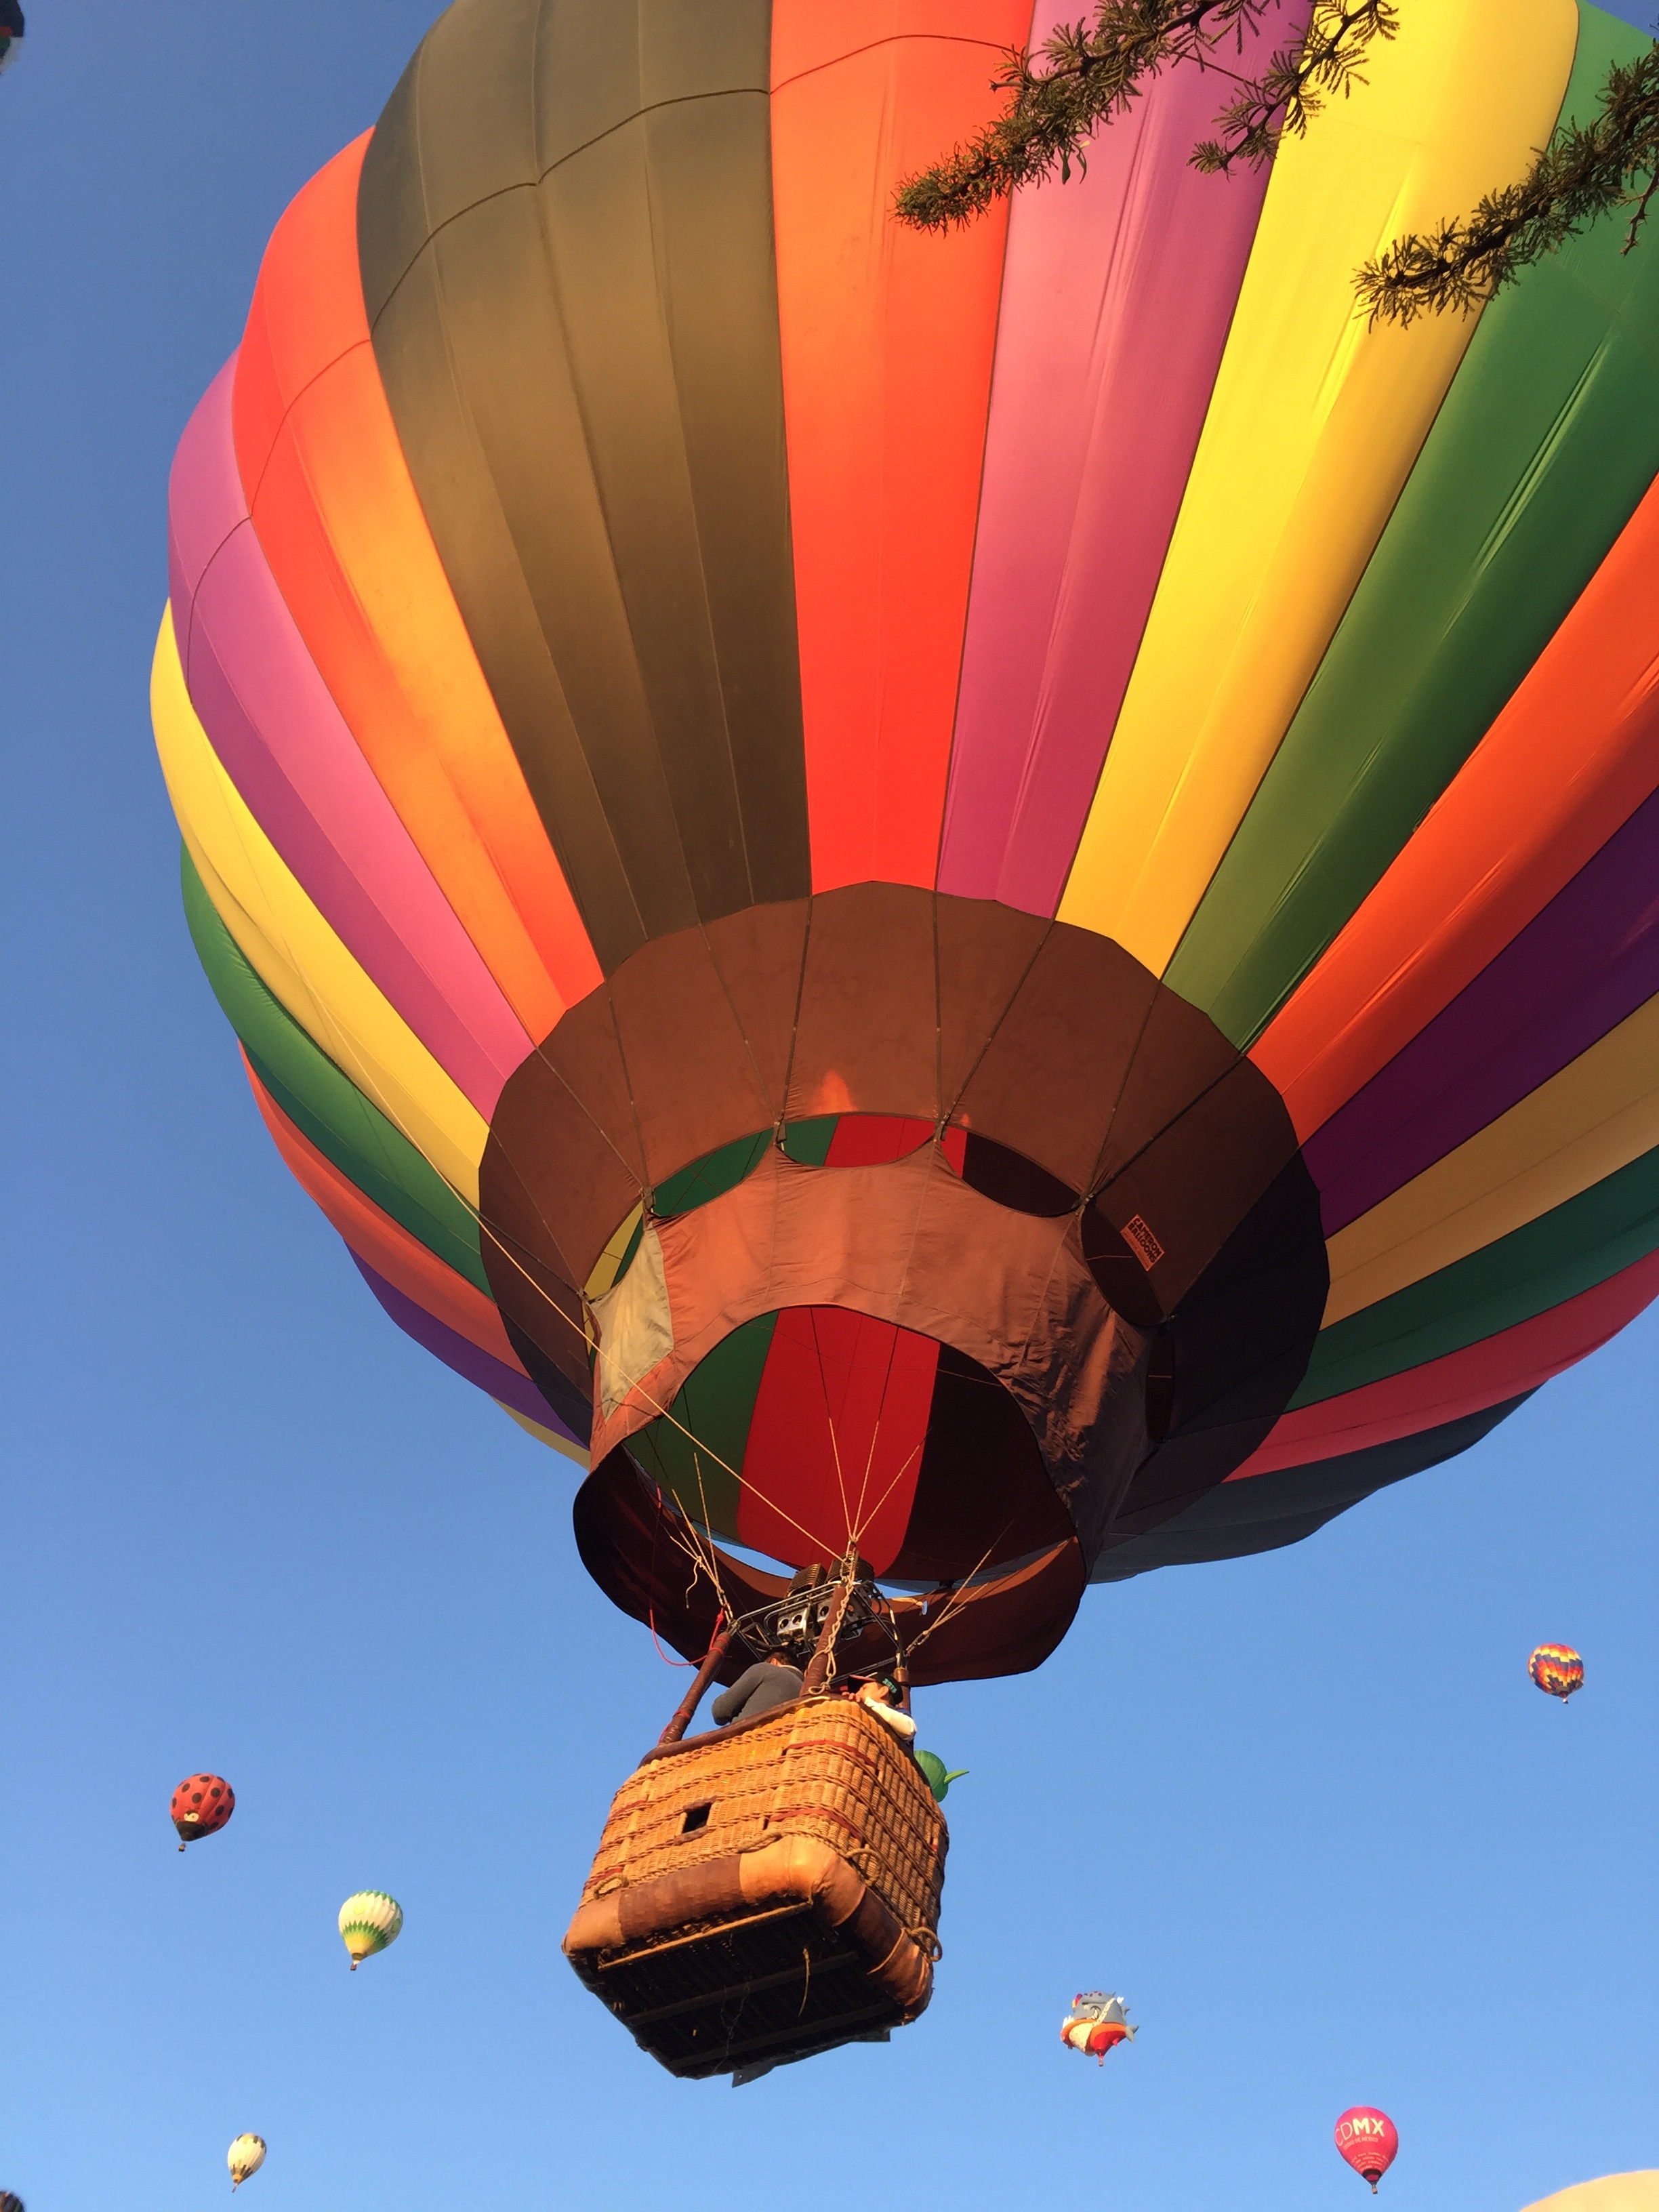
air, balloon, hot air balloon, aircraft, vehicle, toy, festival, hot air ballooning, atmosphere of earth, executive car, balloon hot ari